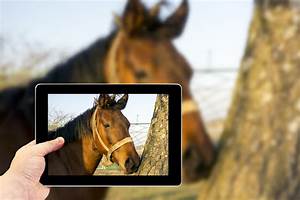
Label: horse